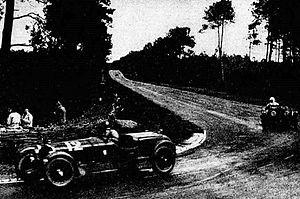
'Helde' (Pierre-Louis Dreyfus), futur 2e des 24 Heure du Mans 1935.
Les 24 Heures du Mans 1935 sont la 13ᵉ édition de l'épreuve et se déroulent les 15 et 16 juin 1935 sur le circuit de la Sarthe.